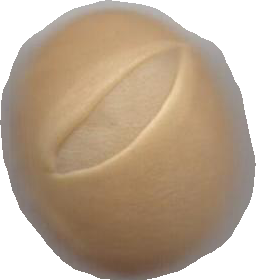
Variety: Dega